Padraccio

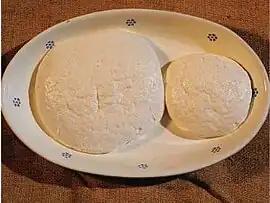
Padraccio

Padraccio is an Italian cheese made in Basilicata, typical of the Pollino National Park area. It is recognized as a (PAT) of Basilicata.